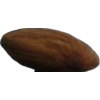
Label: almonds